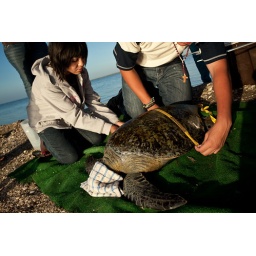
Students measure the width of a black turtle's shell in Baja. The towel helps keep the turtle calm (Elizabeth Moreno)